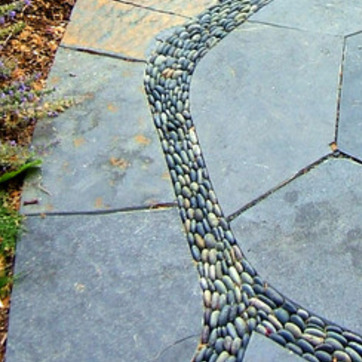
Material: stone